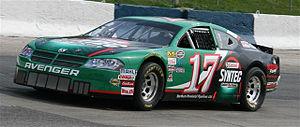
Douglas James Kennington, plus couramment appelé D.J., est un pilote automobile de stock-car né à St. Thomas, Ontario le 15 juillet 1977.